The Oxford Companion to Music

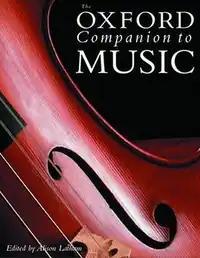
"The Oxford Companion to Music", 2002 edition

In 2002, a third work was produced. This one, edited by Alison Latham, goes back to the original title and to the single-volume format.